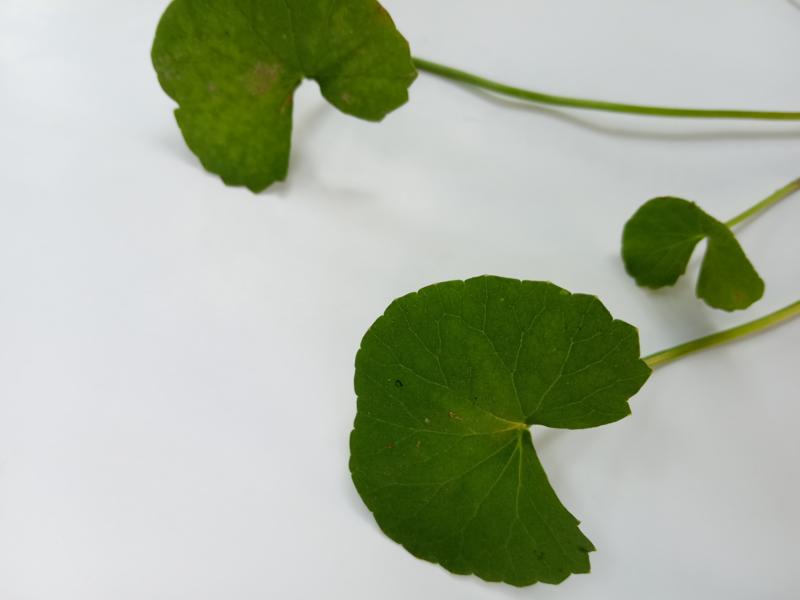
Weed species: Centella asiatica